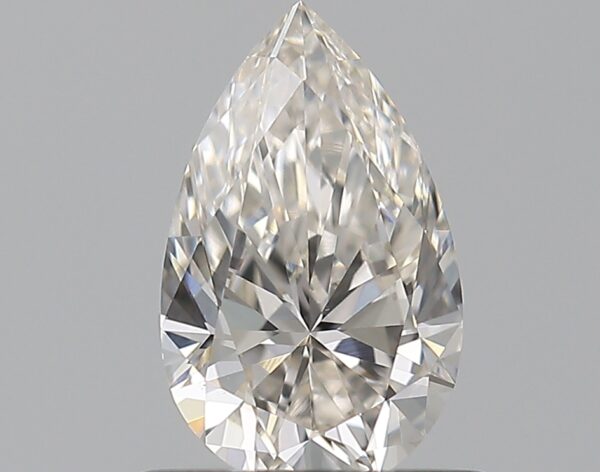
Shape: pear
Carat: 0.59
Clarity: VVS1
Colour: H
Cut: EX
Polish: VG
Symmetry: VG
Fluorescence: ST
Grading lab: GIA
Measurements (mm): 7.46 x 4.6 x 2.86